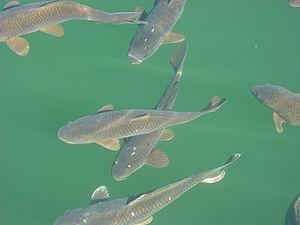
Le lac Utah avec une superficie de 392 km² est un des plus grands lacs naturels d'eau douce de l'ouest des États-Unis. C'est le plus grand lac issu du lac préhistorique Bonneville après le grand lac salé qu'il alimente via la rivière Jordan.
Bien qu'il existe plusieurs définitions des espèces envahissantes, elles sont toujours basées sur quatre critères principaux :
L'expression « biodiversité ordinaire » désigne, en écologie, l'ensemble des espèces abondantes dans un écosystème donné. Face au constat d'une régression de la diversité animale, floristique, fongique et génétique parmi des espèces autrefois très communes, de nombreux auteurs invitent à accorder une attention plus soutenue à la nature ordinaire et à la protéger dans des espaces tels que les villes, les zones humides.